VMFA-142

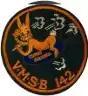
Squadron logo when they were VMSB-142

VMFA-142 was first activated on 1 March 1942 at Camp Kearny, California as Marine Scout Bombing Squadron 142 (VMSB-142), Marine Aircraft Group 14, 1st Marine Aircraft Wing, Fleet Marine Force. It was assigned during August 1942 to Marine Aircraft Group 12, 2nd Marine Aircraft Wing before being reassigned during September 1942 to Marine Aircraft Group 11. The squadron was deployed from October to November 1942 to Espiritu Santo, New Hebrides, and reassigned to Marine Aircraft Group 11. During the next ten months they flew in support of operations on Guadalcanal and did not lose one pilot in combat over that time. The squadron was equipped with the Douglas SBD Dauntless.